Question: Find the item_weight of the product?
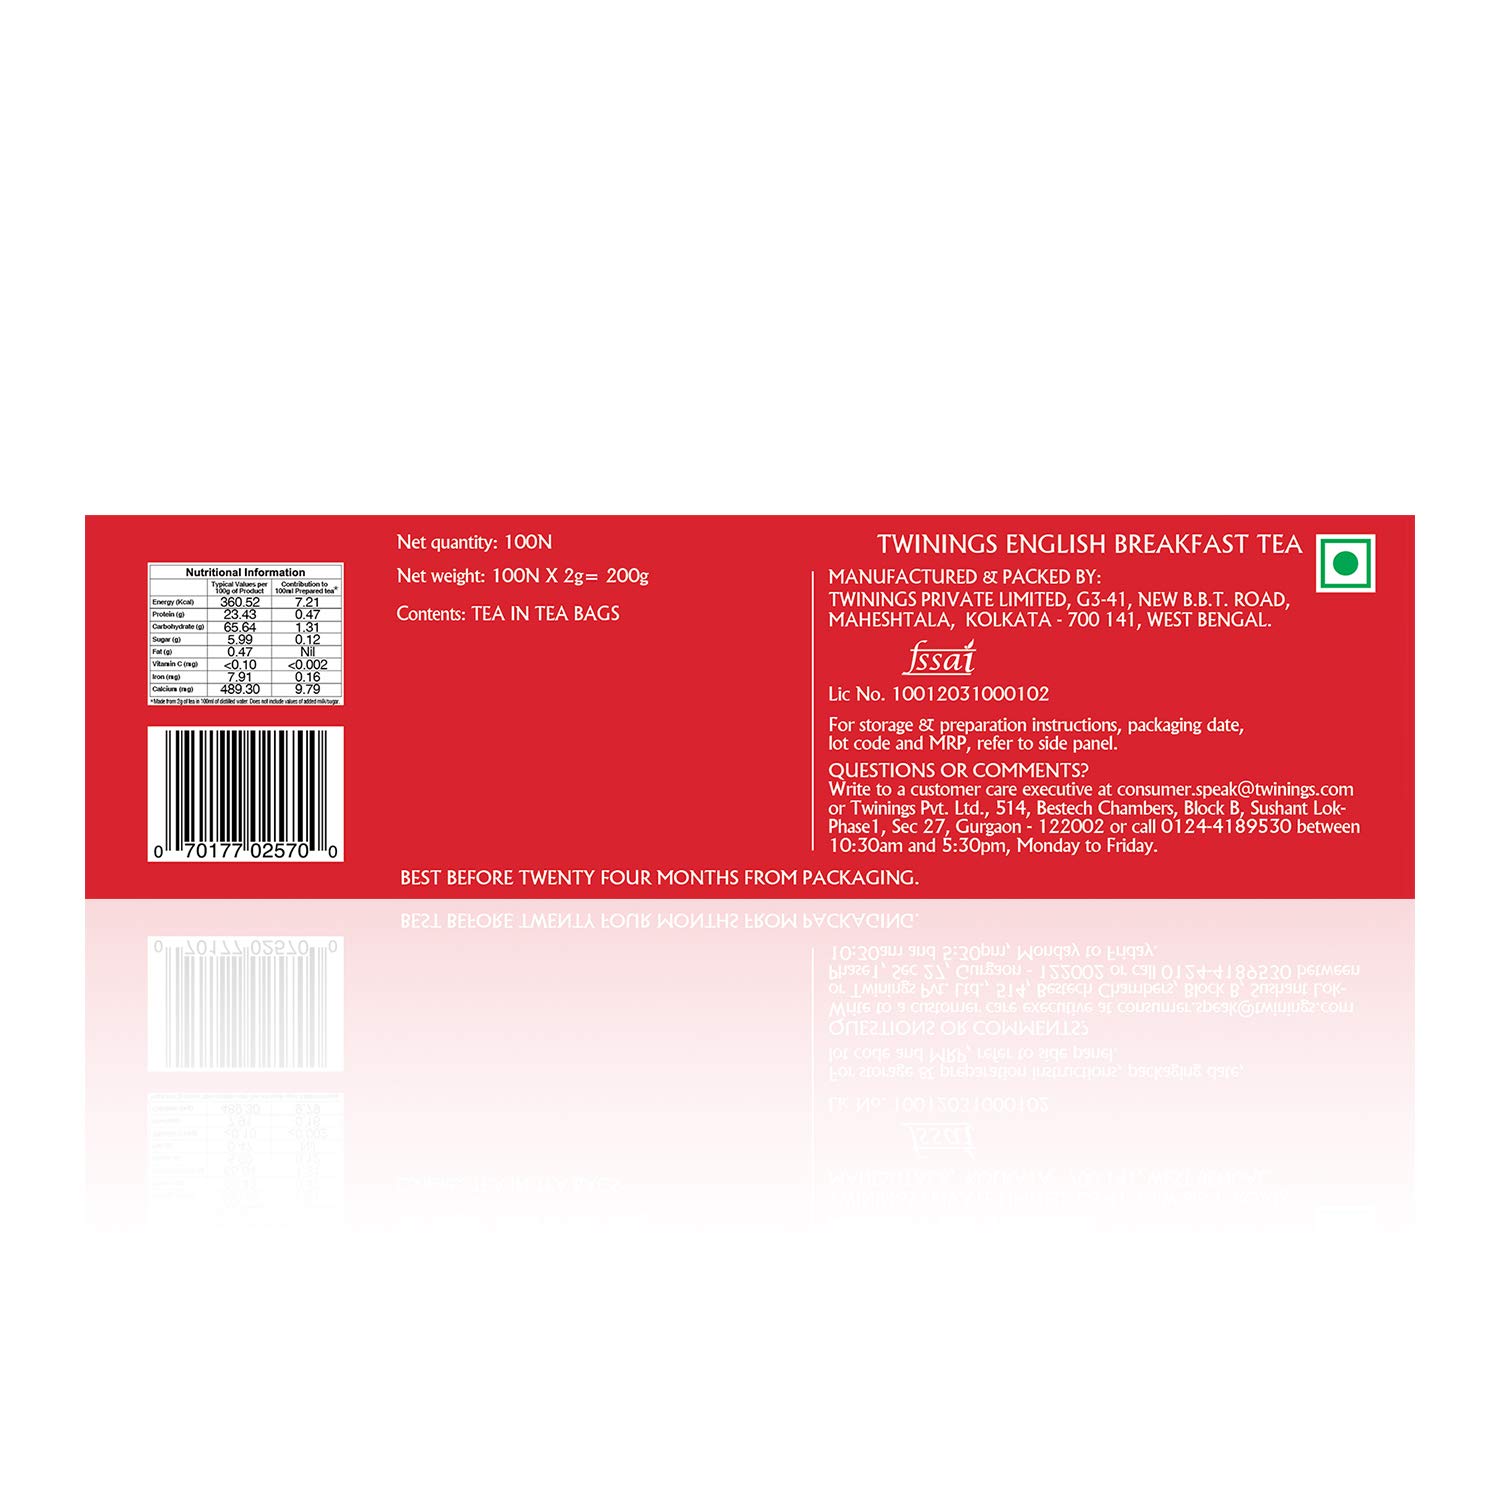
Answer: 200 gram